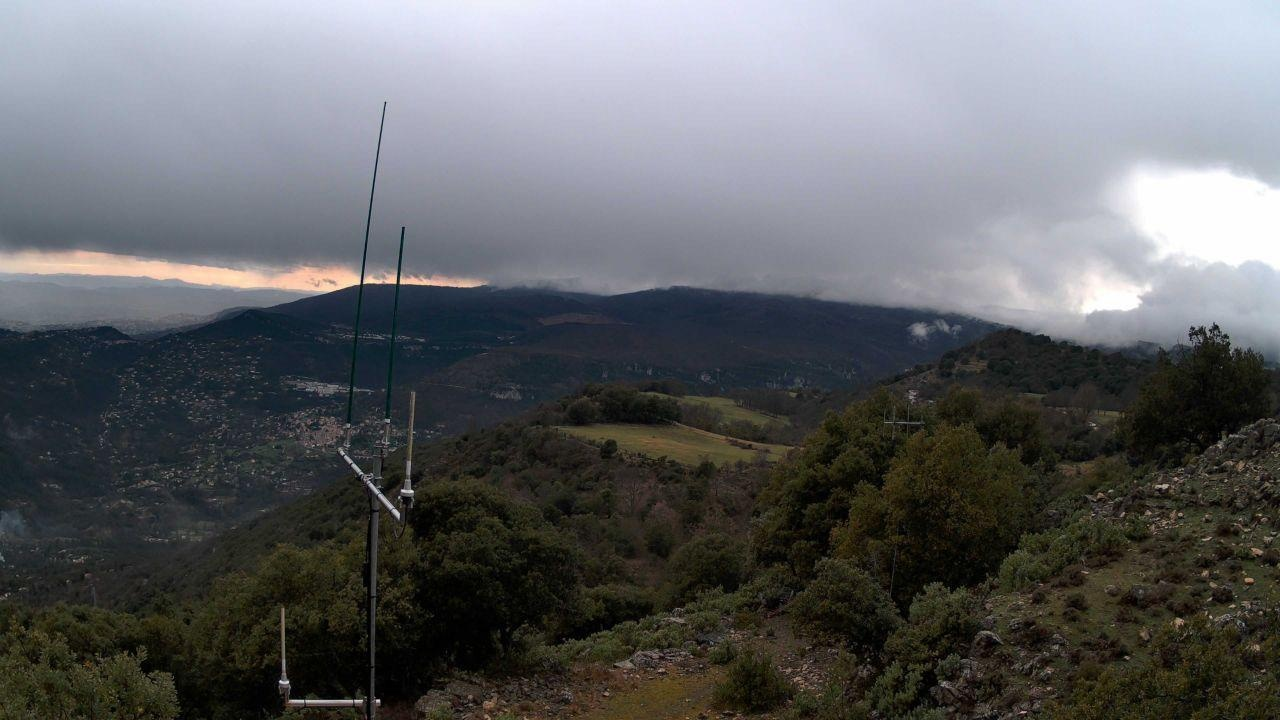
Fire: no
Smoke: yes